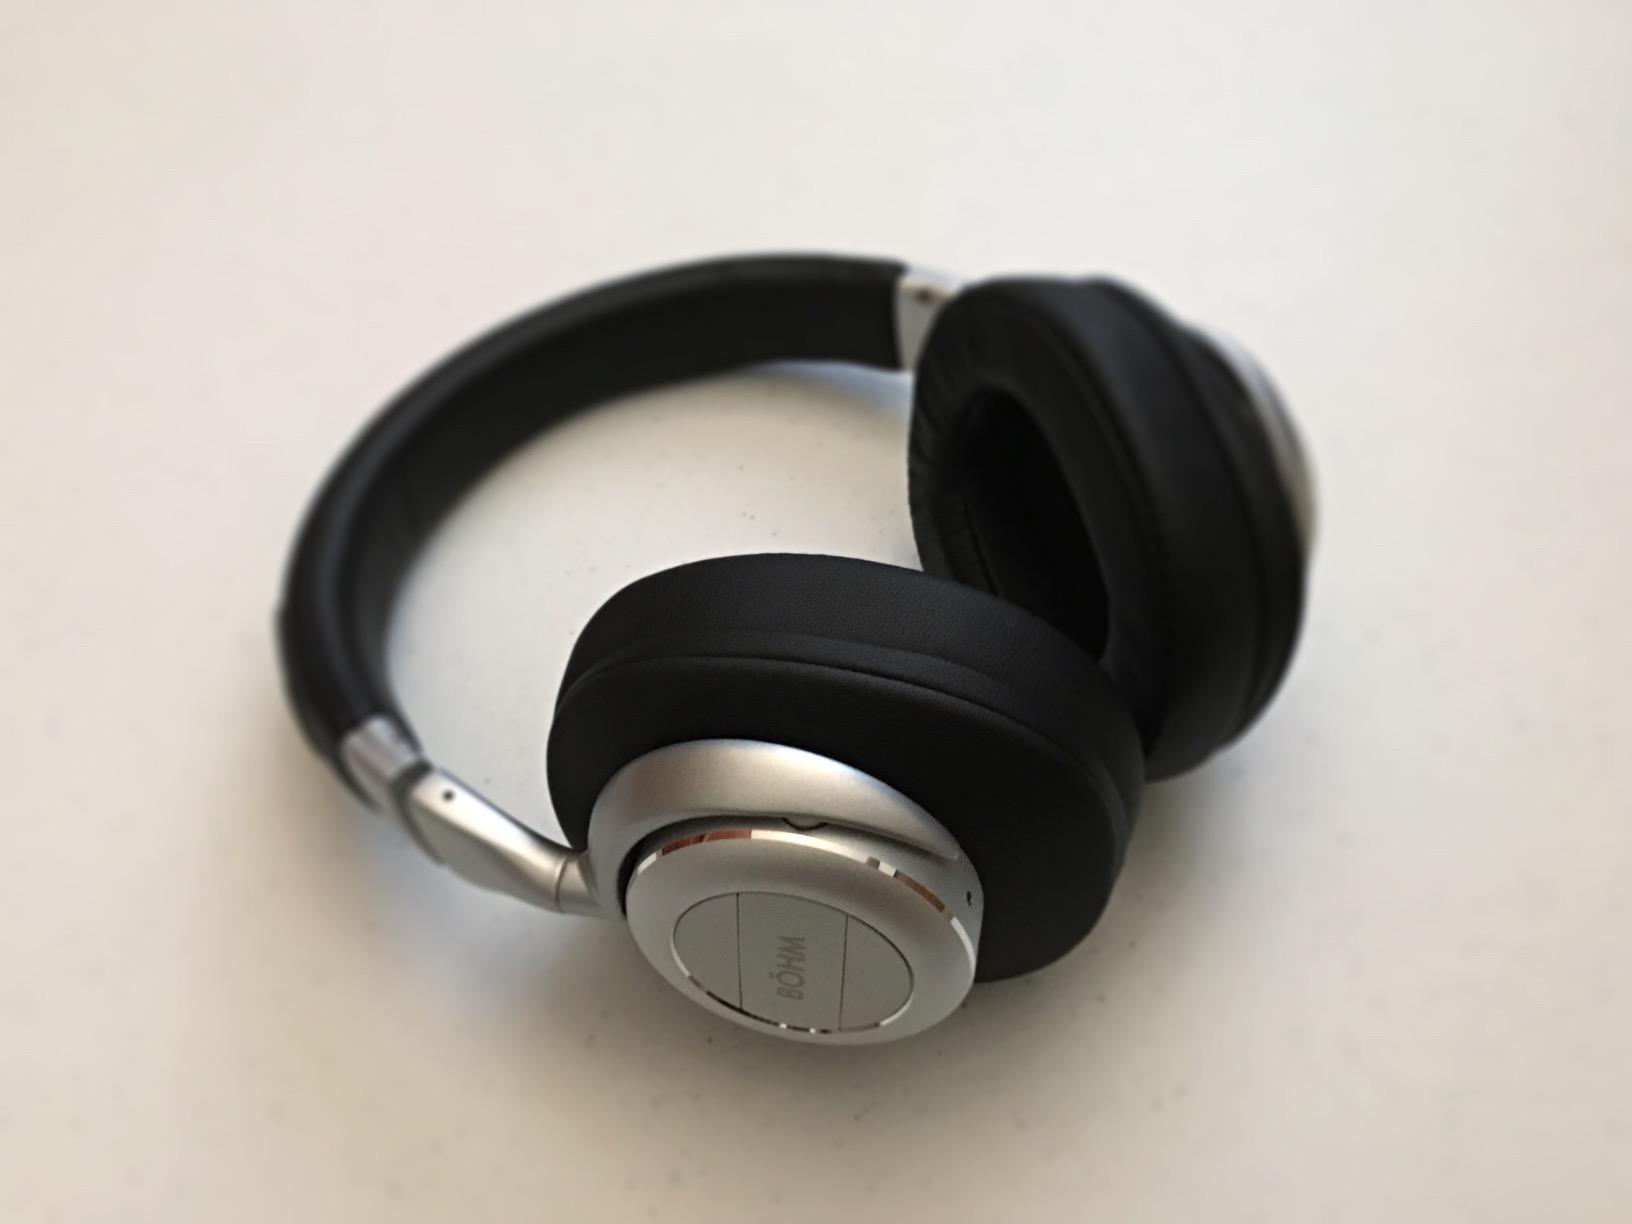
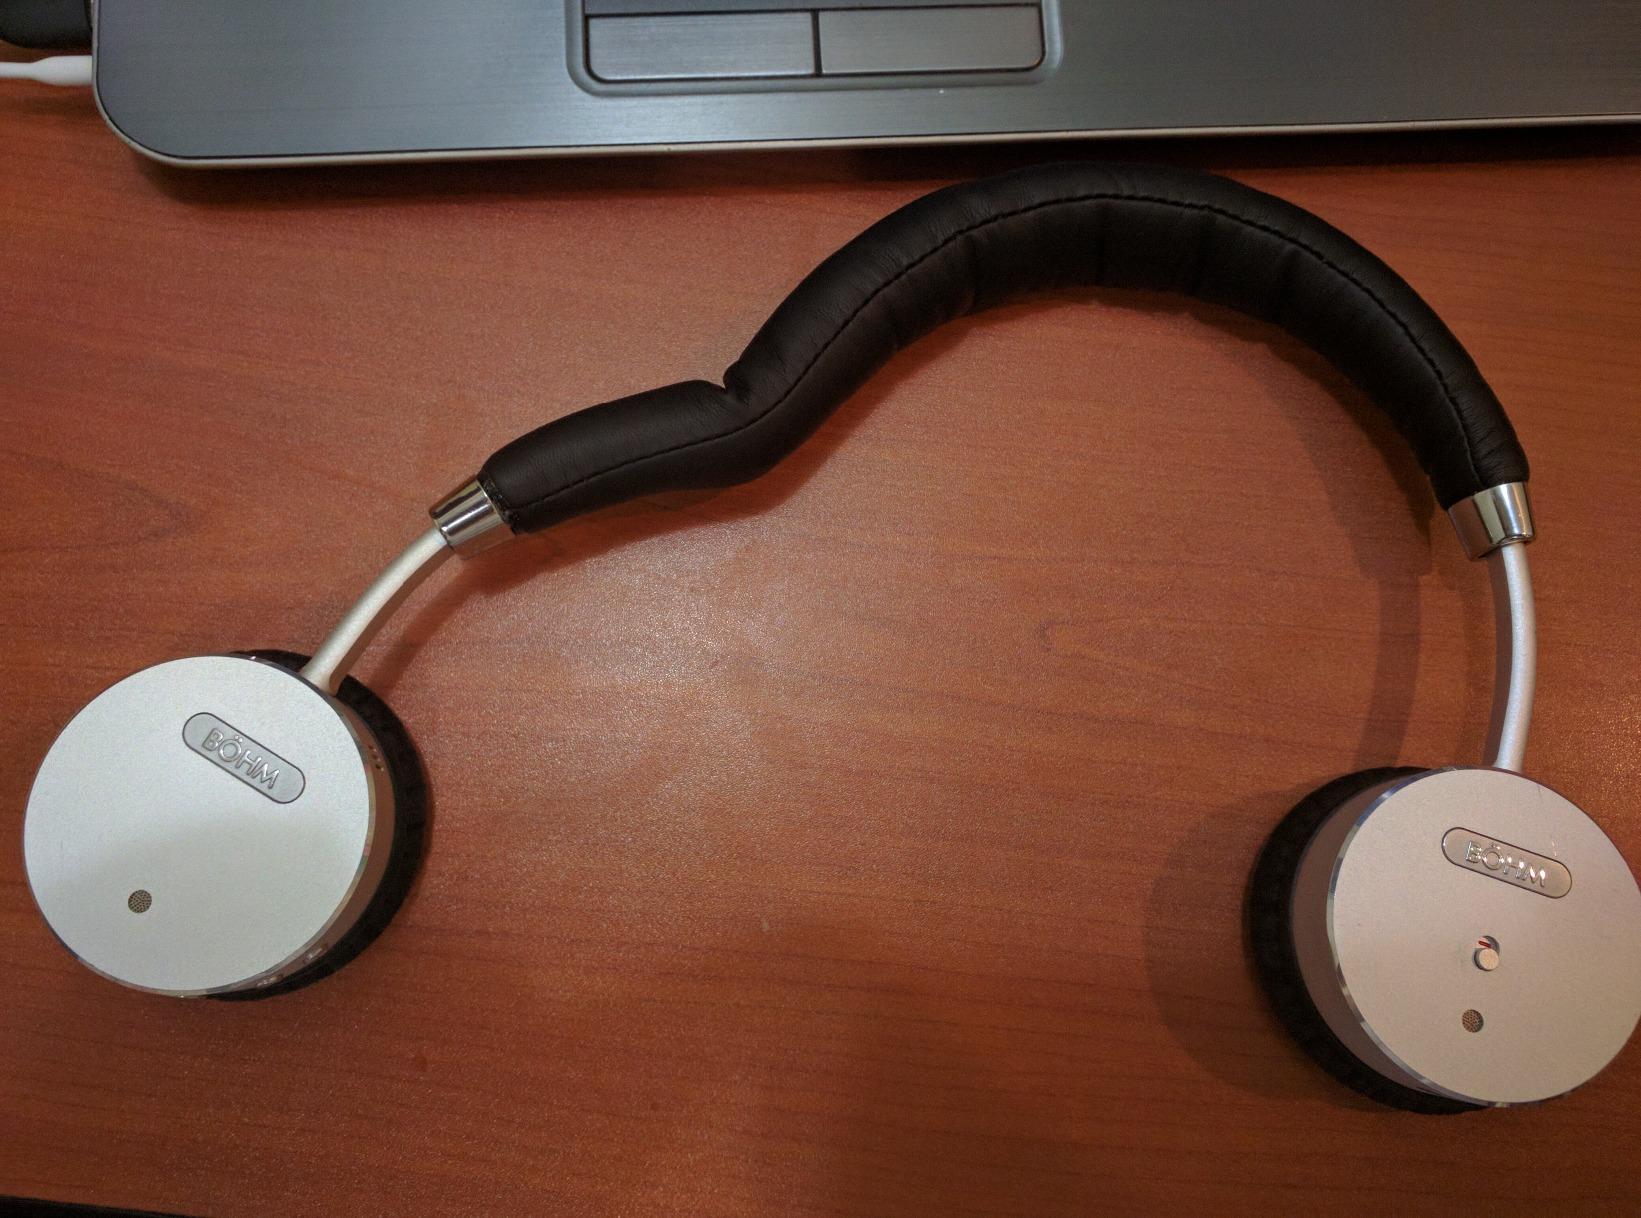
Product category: headphones
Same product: no